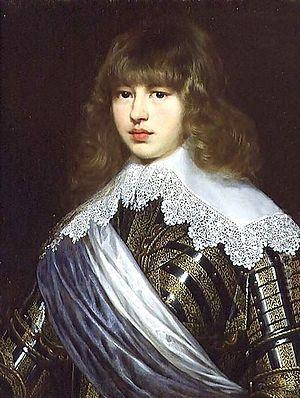
Prince Alexeï Mikhaïlovitch Lvov. Né en 1580, décédé le 8 février 1653. Homme d'État et diplomate russe. Il fut le favori d'Alexis Iᵉʳ de Russie.
Valdemar Christian, fils du roi Christian IV et de sa seconde épouse Christine Munk, fut nommé comte d'Empire et comte de Schleswig-Holstein en 1629. Le souverain fit construire à son intention le château de Valdemar, sur l'île de Tåsinge. Après l'échec de son projet de mariage avec la princesse Irène, fille du tsar Michel Romanov, il servit dans l'armée impériale lors des dernières années de la guerre de Trente Ans. Tombé en disgrâce lorsque son demi-frère Frédéric III monta sur le trône, il devint officier dans l'armée suédoise et fut mortellement blessé lors de la Première guerre du Nord, au cours d'un engagement près de Lublin.